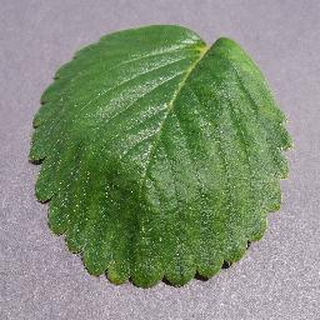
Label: healthy_strawberry